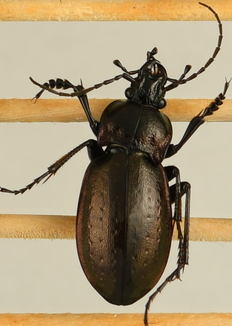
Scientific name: Carabus nemoralis
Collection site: Treehaven Site (TREE), plot TREE_006